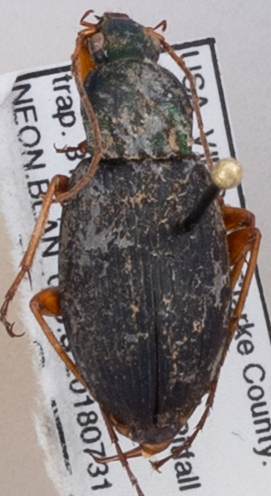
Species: Chlaenius aestivus
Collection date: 2018-07-31
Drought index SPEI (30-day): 2.09
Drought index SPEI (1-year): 1.546
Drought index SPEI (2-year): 1.19